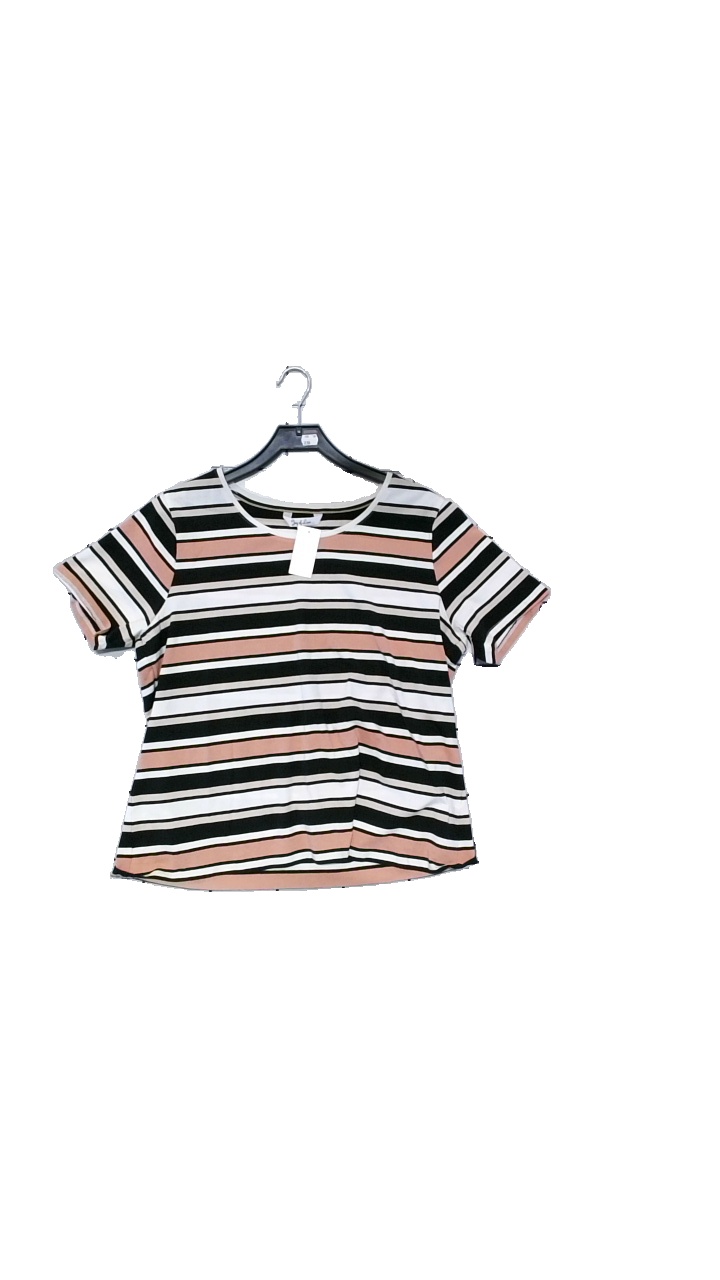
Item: T-shirt (Ladies)
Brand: Joy Of Love
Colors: Black, Pink, White, Multicolor
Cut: Regular
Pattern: Striped
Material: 95% cotton, 5% elastane
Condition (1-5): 4
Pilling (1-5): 4
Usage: Reuse
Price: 50-100